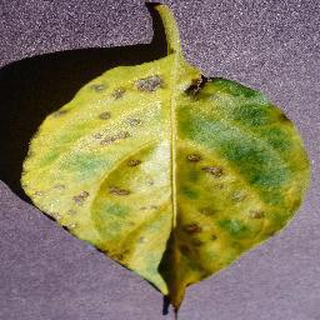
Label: bell_pepper_bacterial_spot